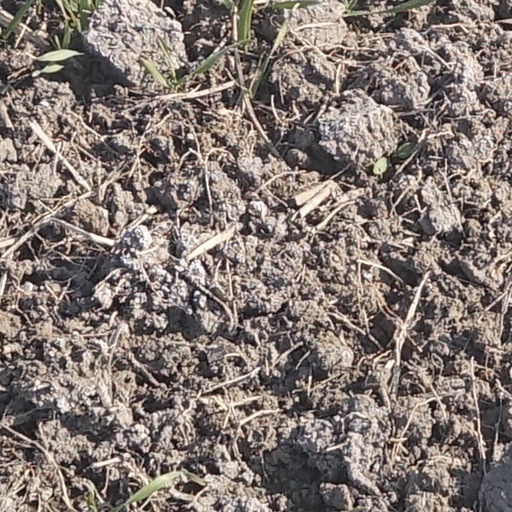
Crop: wheat